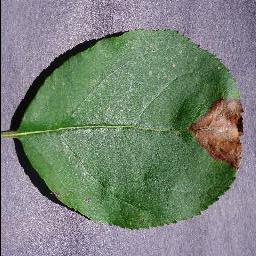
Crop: apple
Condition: black_rot